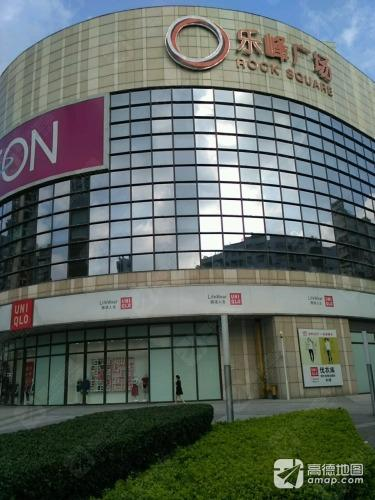
地标名称：乐峰广场
所在城市：广州市·海珠区